The Naked Ladies

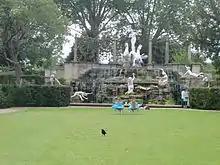
The larger than life statues are now in a public park

"The Naked Ladies" are one of the visitor attractions of Twickenham, have a beer named after them, and are a popular backdrop for wedding photos.